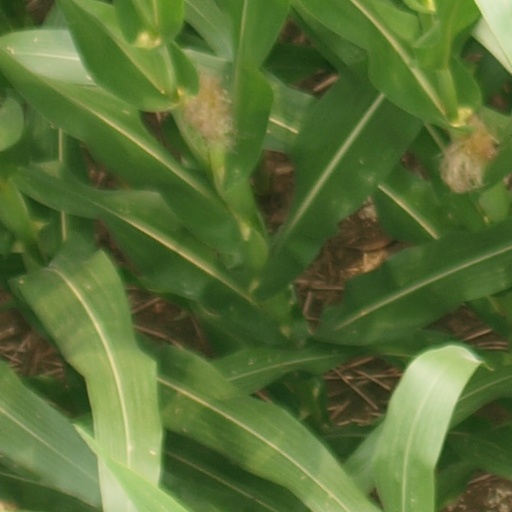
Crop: maize; corn